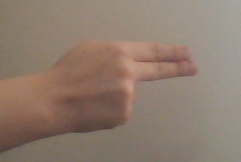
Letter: ain